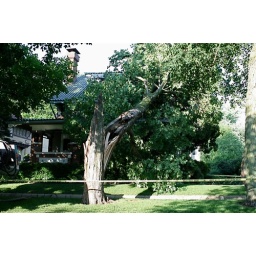
This tree feel on a house in our neighborhood. House is almost 100yr old and held up well